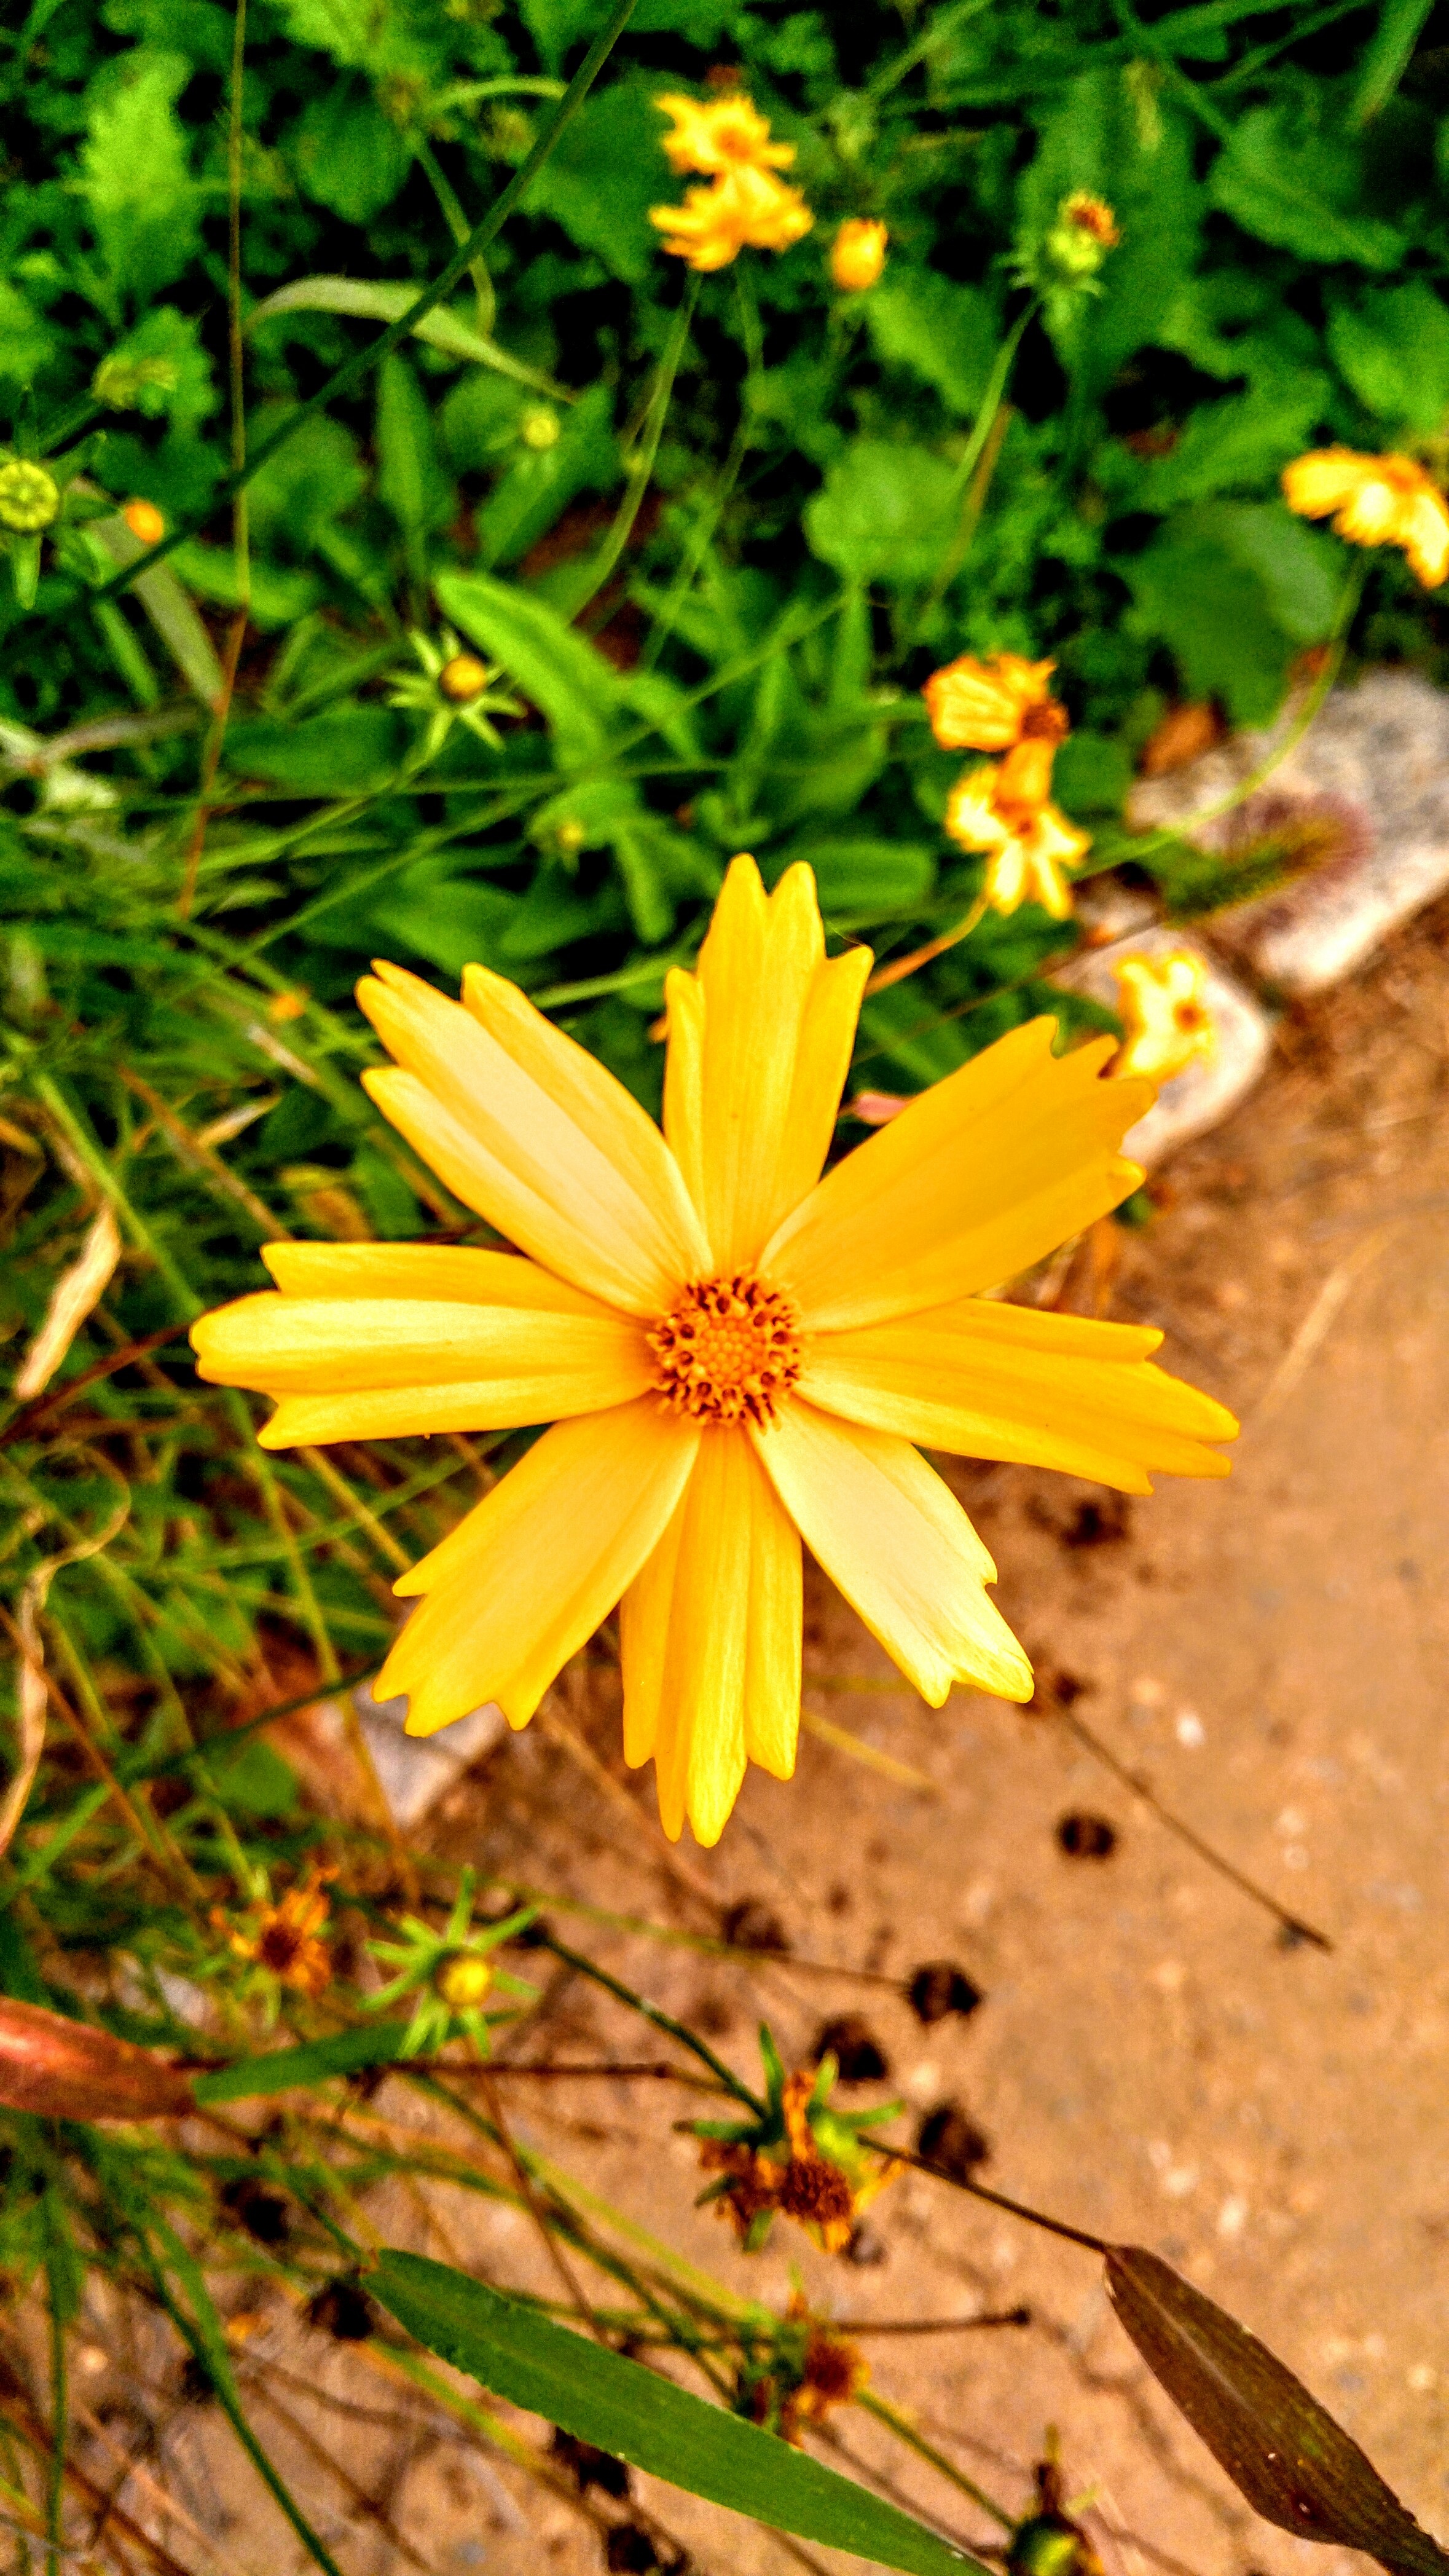
nature, grass, blossom, plant, meadow, sunlight, cosmos, leaf, flower, petal, land, summer, pool, green, autumn, botany, yellow, flora, wildflower, flowers, close up, macro photography, flowering plant, daisy family, land plant